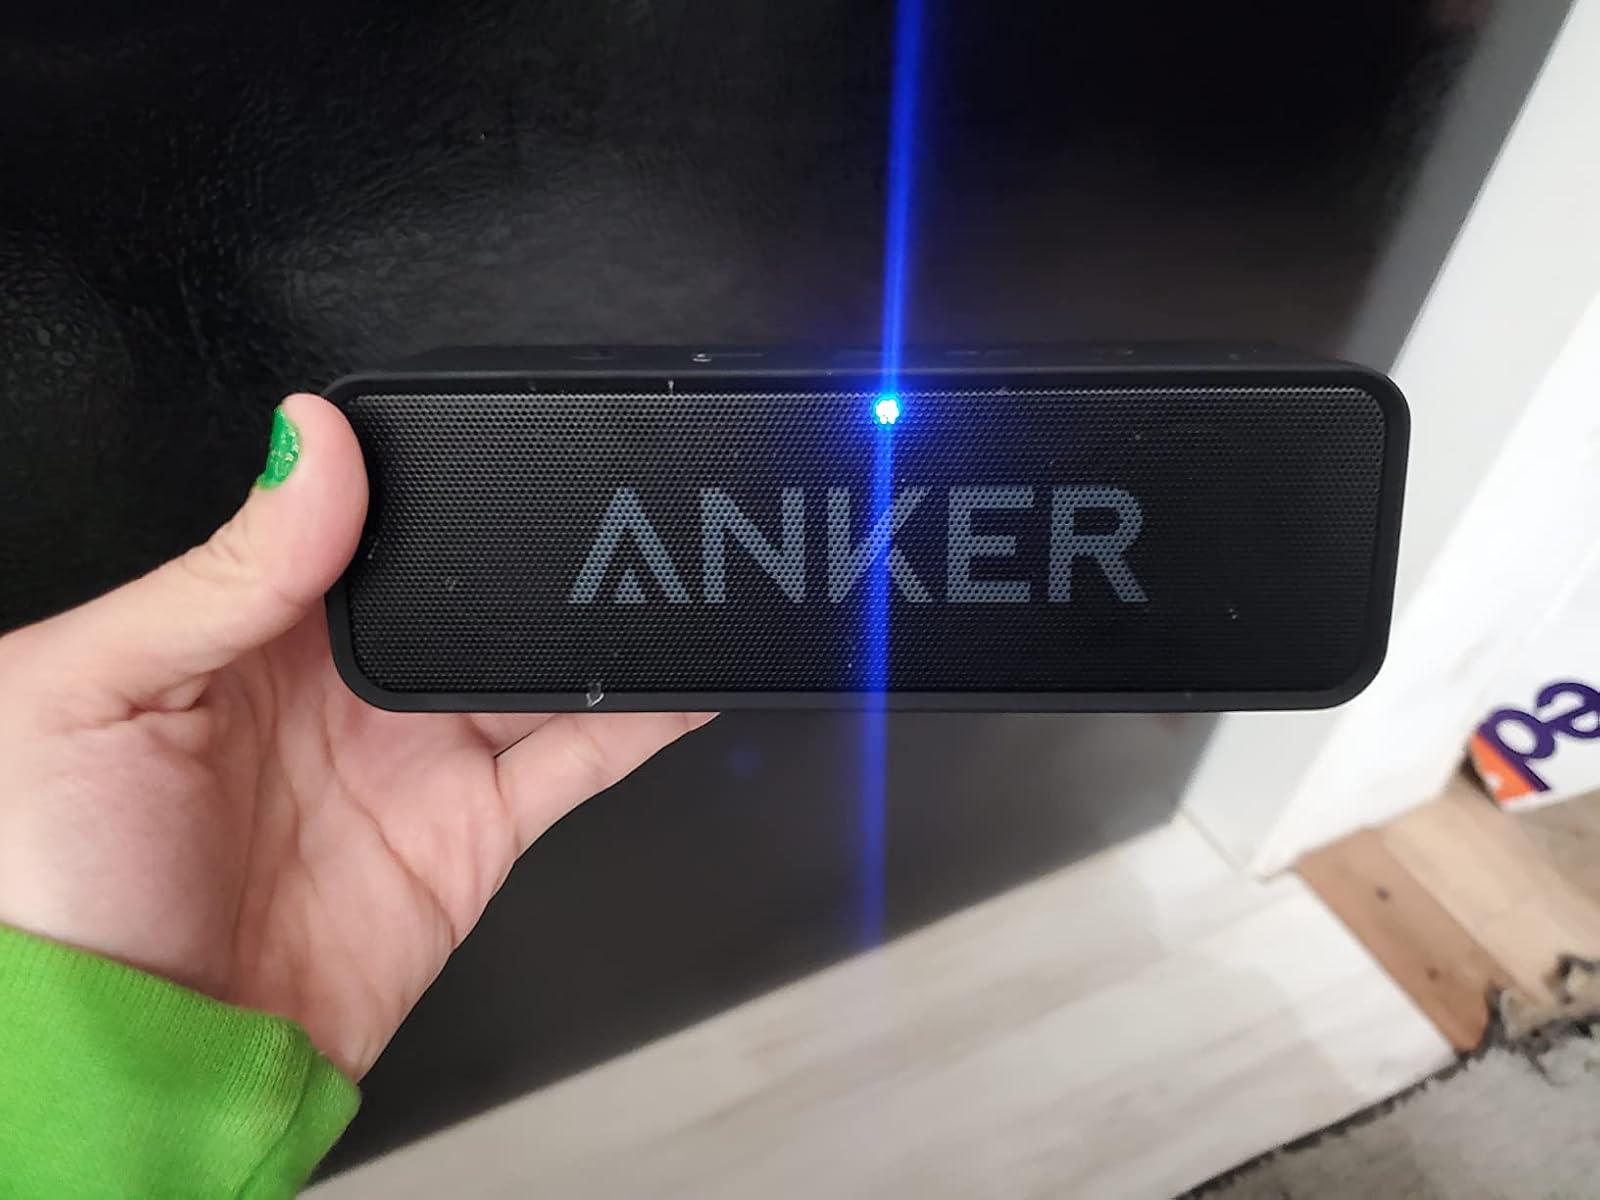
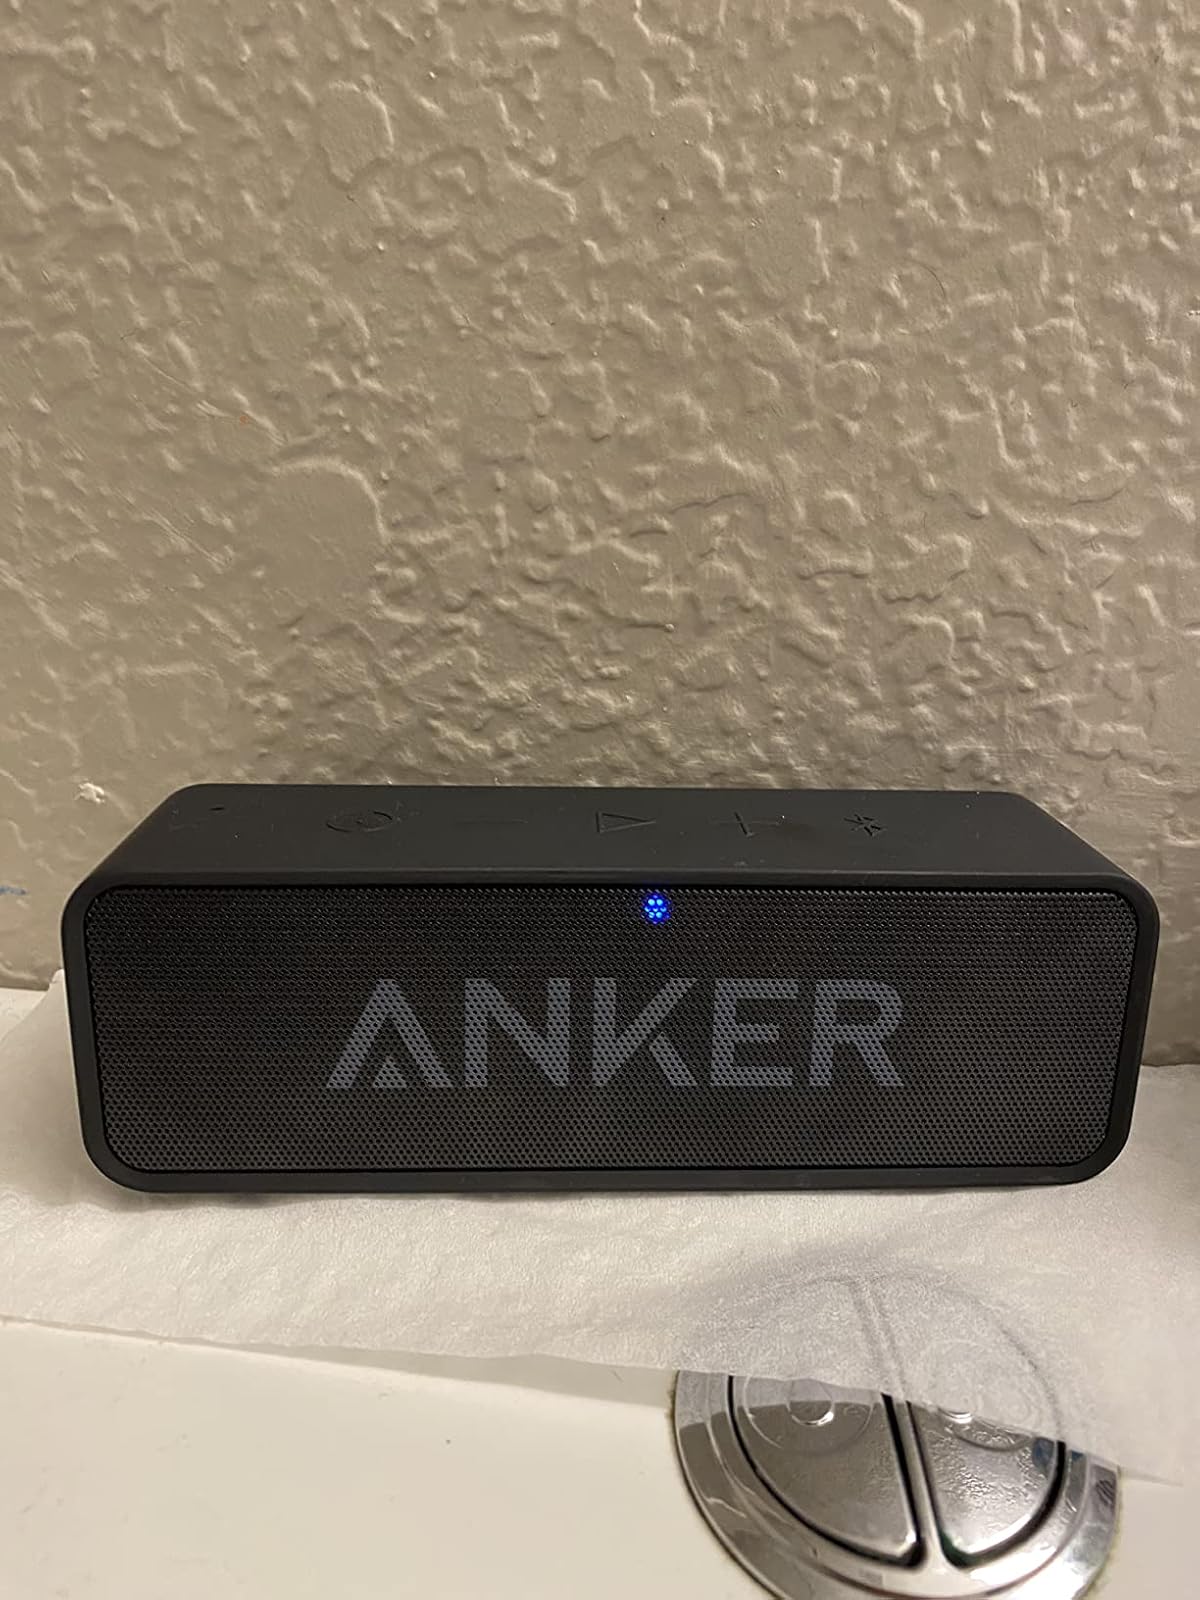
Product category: speaker
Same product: yes